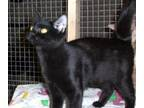
Breed: bombay